Charanjit Kumar

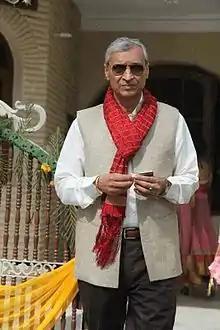
Charanjit Kumar at his son's wedding.

Charanjit Kumar (born 11 April 1956) is a former Indian hockey player. He was part of the Indian hockey team that won the gold medal in 1980 Summer Olympics at Moscow. He was part of the Indian hockey team in 1984 Olympics